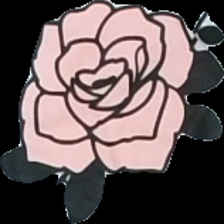
View: back
Type: Hoodie
Category: Men
Brand: Not in the list
Brand text on label: dope
Colors: Grey, Pink, Black
Material: 100% cotton
Pattern: Other
Cut: Regular
Size: M
Season: All
Holes: Major
Damage: hål armhåla
Damage location: middle right
Damage 2 location: bottom right
Damage 3 location: top center
Price range: <50
Recommended usage: Export
Description: grå hoodie med text och blommor på, hål i armhåla